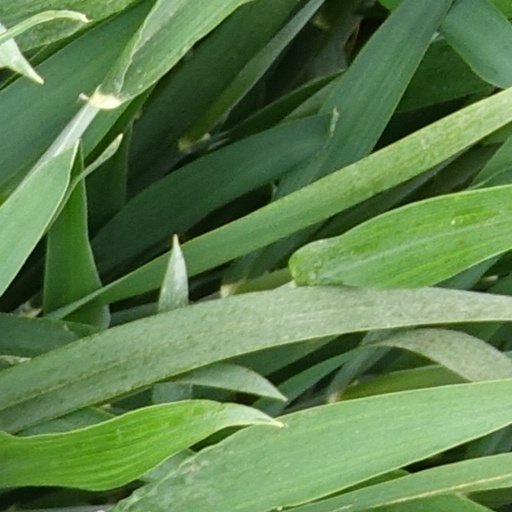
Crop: wheat